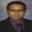
Label: man